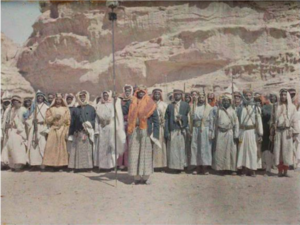
Louis Lumière, né le 5 octobre 1864 à Besançon et mort le 6 juin 1948 à Bandol, est un ingénieur et industriel français qui a joué un rôle déterminant dans la photographie et dans la mise au point du cinéma.